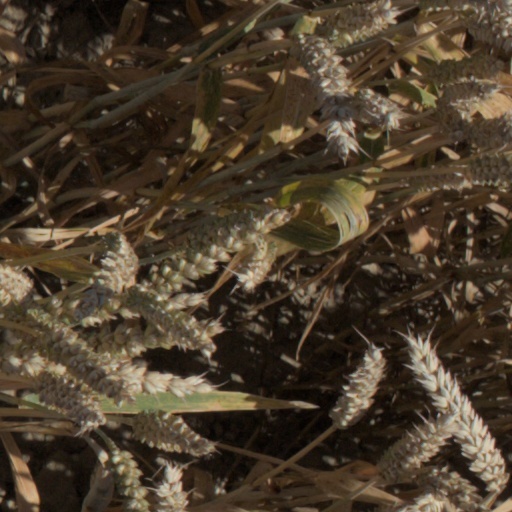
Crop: wheat